Question: Please indicate a possible affordance area of the sit_on_bench that can be used for sitting
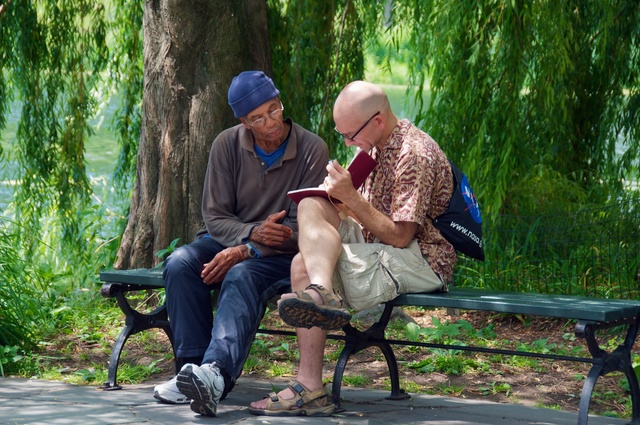
Answer: [100.857, 266.071, 640, 320.071]